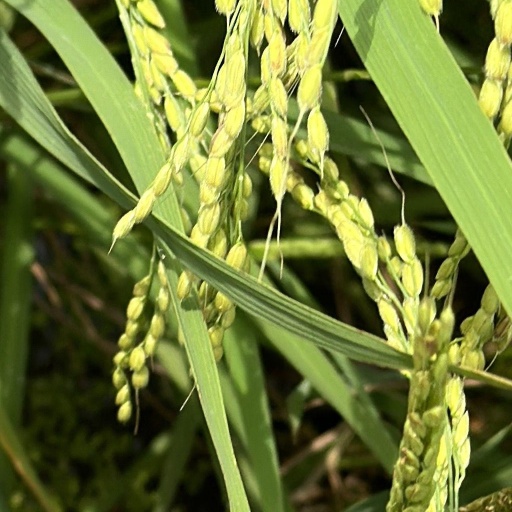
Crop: rice